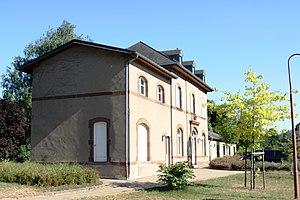
La gare de Rosport était une gare ferroviaire luxembourgeoise de la ligne d'Ettelbruck à Grevenmacher, située dans la localité de Rosport, ancienne commune aujourd'hui intégrée à la commune de Rosport-Mompach, dans le canton d'Echternach.